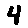
Label: 4